Holt Renfrew

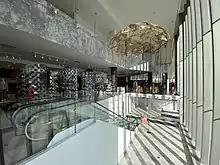
Interior of the Holt Renfrew at Square One Shopping Centre in Mississauga

With the outbreak of armed conflict in Europe and Canada's early entry into World War II, Holt Renfrew's fashion reflected the new homefront realities. With the rationing of textiles and other materials, the company's designs featured shorter sleeves and raised hemlines. Retail expansion during this time was muted, with the exception of Holt Renfrew's acquisition of Simon Furs of Ottawa in 1945.